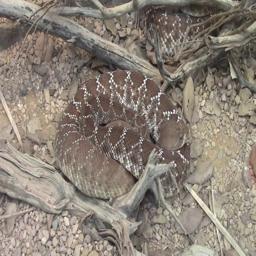
Animal: snakes